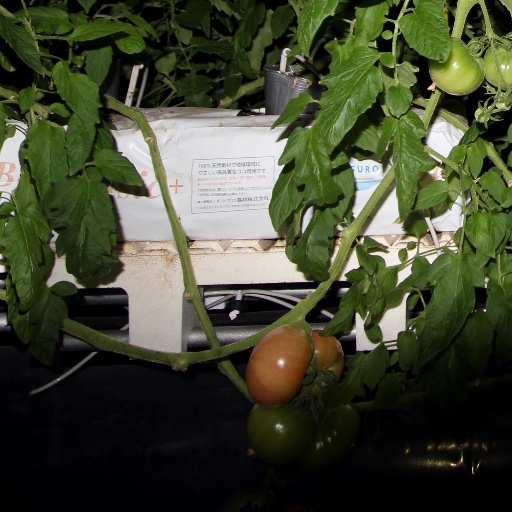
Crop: tomato